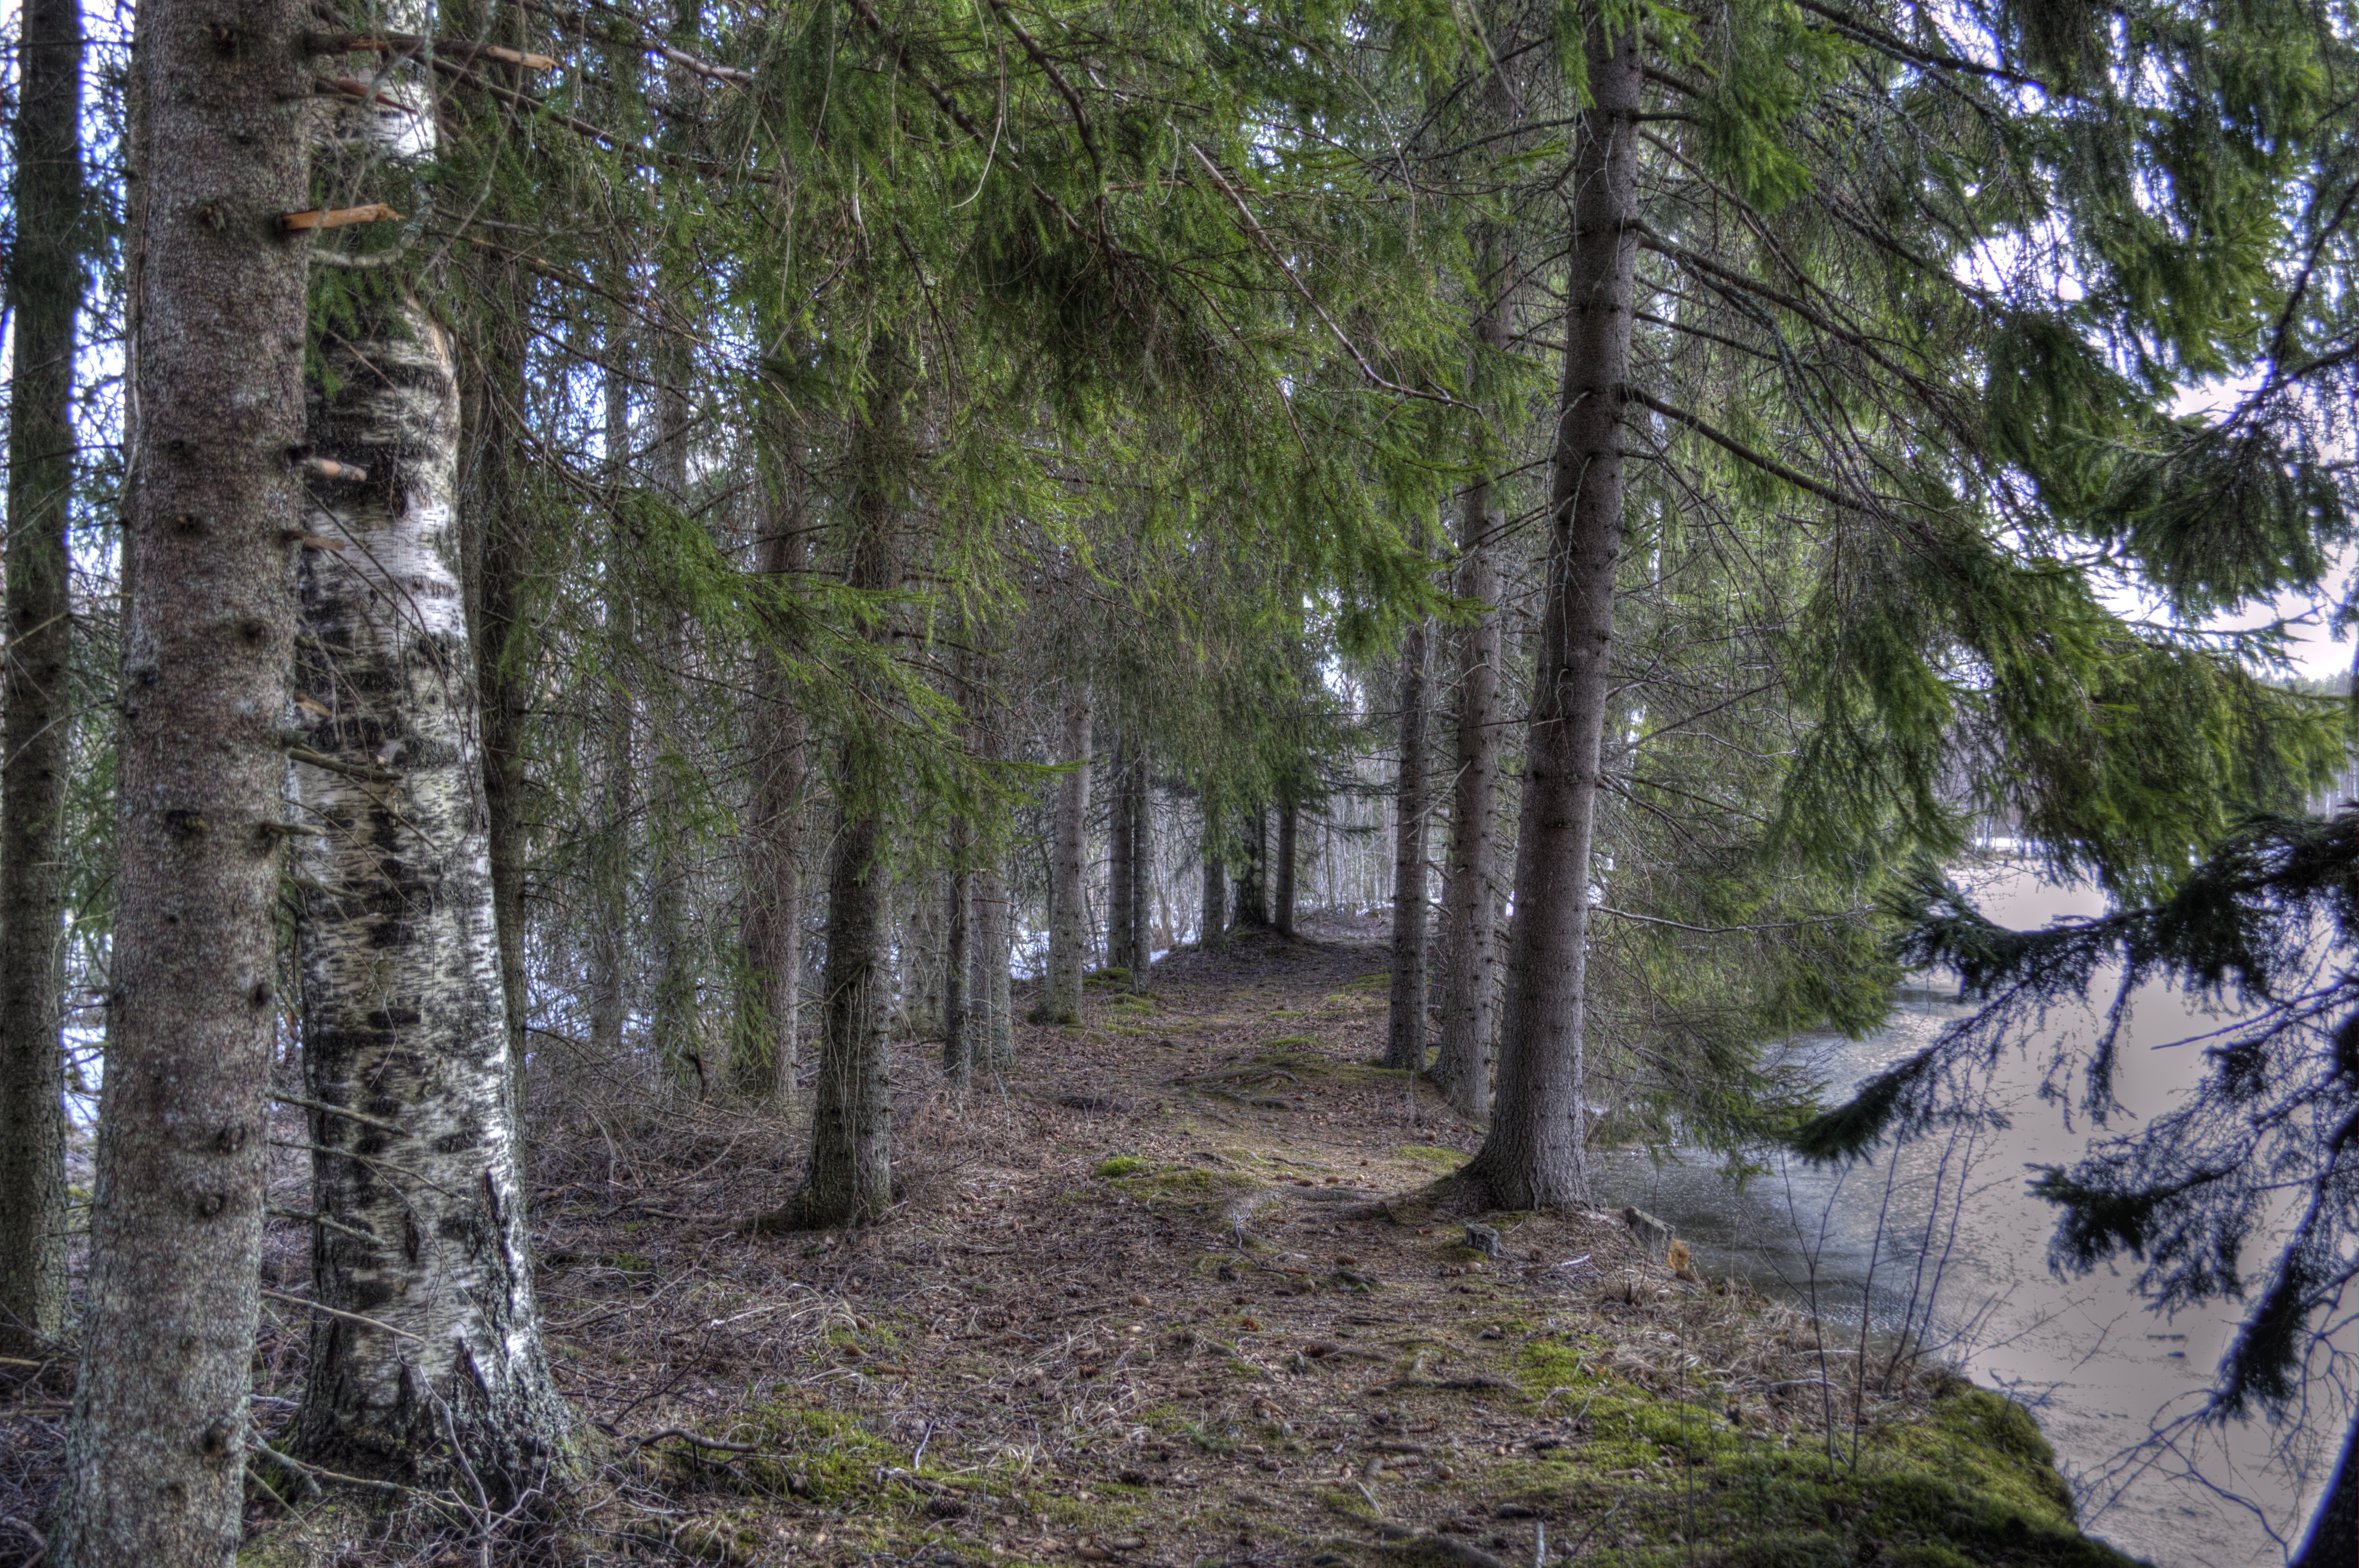
tree, nature, forest, wilderness, cold, winter, light, plant, trail, frost, pine, spring, autumn, terrain, ridge, spruce, branches, deciduous, grove, woodland, habitat, ecosystem, finnish, the path, biome, old growth forest, natural environment, woody plant, temperate broadleaf and mixed forest, temperate coniferous forest, land plant